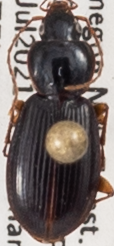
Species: Synuchus impunctatus
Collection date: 2021-07-27
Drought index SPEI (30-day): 0.312
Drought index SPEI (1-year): -0.128
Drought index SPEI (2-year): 1.13